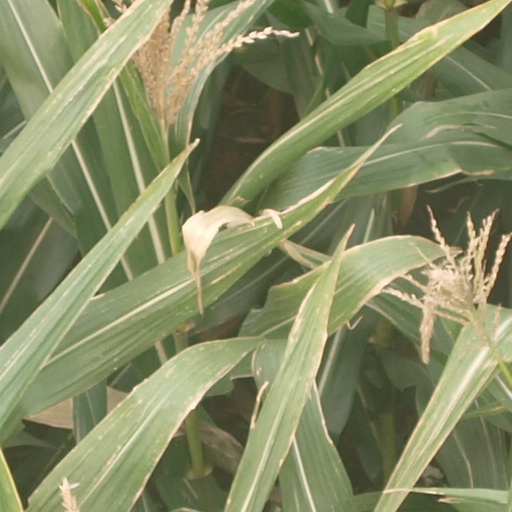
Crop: maize; corn